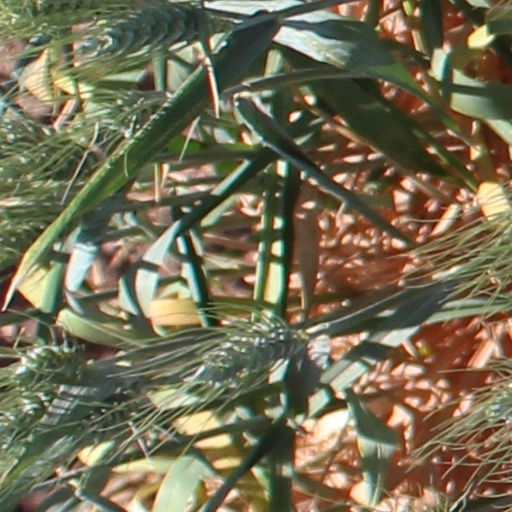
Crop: wheat